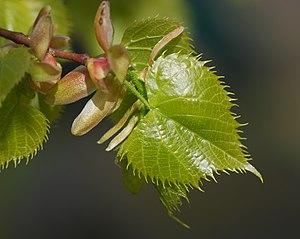
jeune feuille
Tilia mongolica Maxim., le Tilleul de Mongolie, a été découvert par le Père David en 1864 et introduit en occident en 1880. L'arbre vient de Mongolie, de l'est de la Russie et du nord de la Chine. Il pousse entre 1 200 et 2 200 m d'altitude.